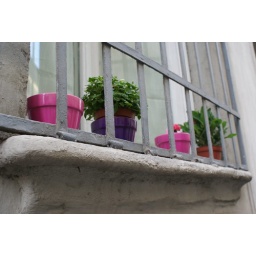
lots of little pots in the grey stone windows.